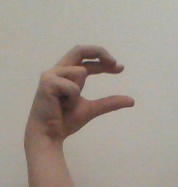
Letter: thal